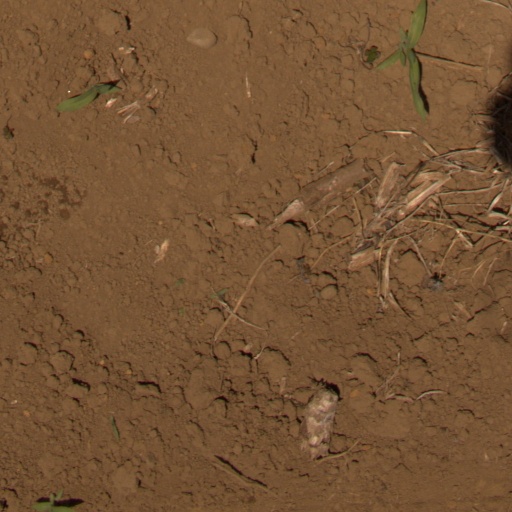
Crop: Jerusalem artichoke